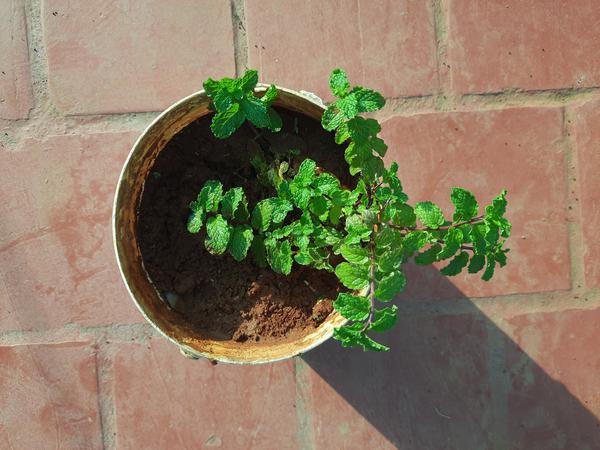
Plant: Mint